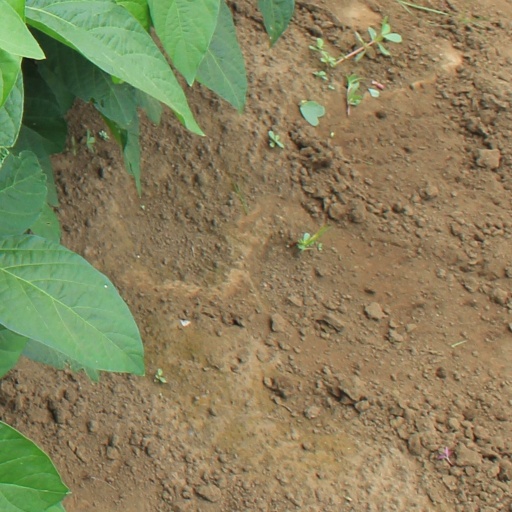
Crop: soybean